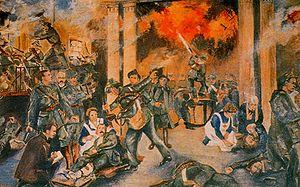
Naissance de la République irlandaise
1916 est une année bissextile commençant un samedi.
La guerre d'indépendance irlandaise, guerre anglo-irlandaise ou Tan War désigne la campagne de guérilla que mène l'Armée républicaine irlandaise contre la Police royale irlandaise, l'armée britannique et les Black and Tans en Irlande, de janvier 1919 à juillet 1921.